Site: brandenburg
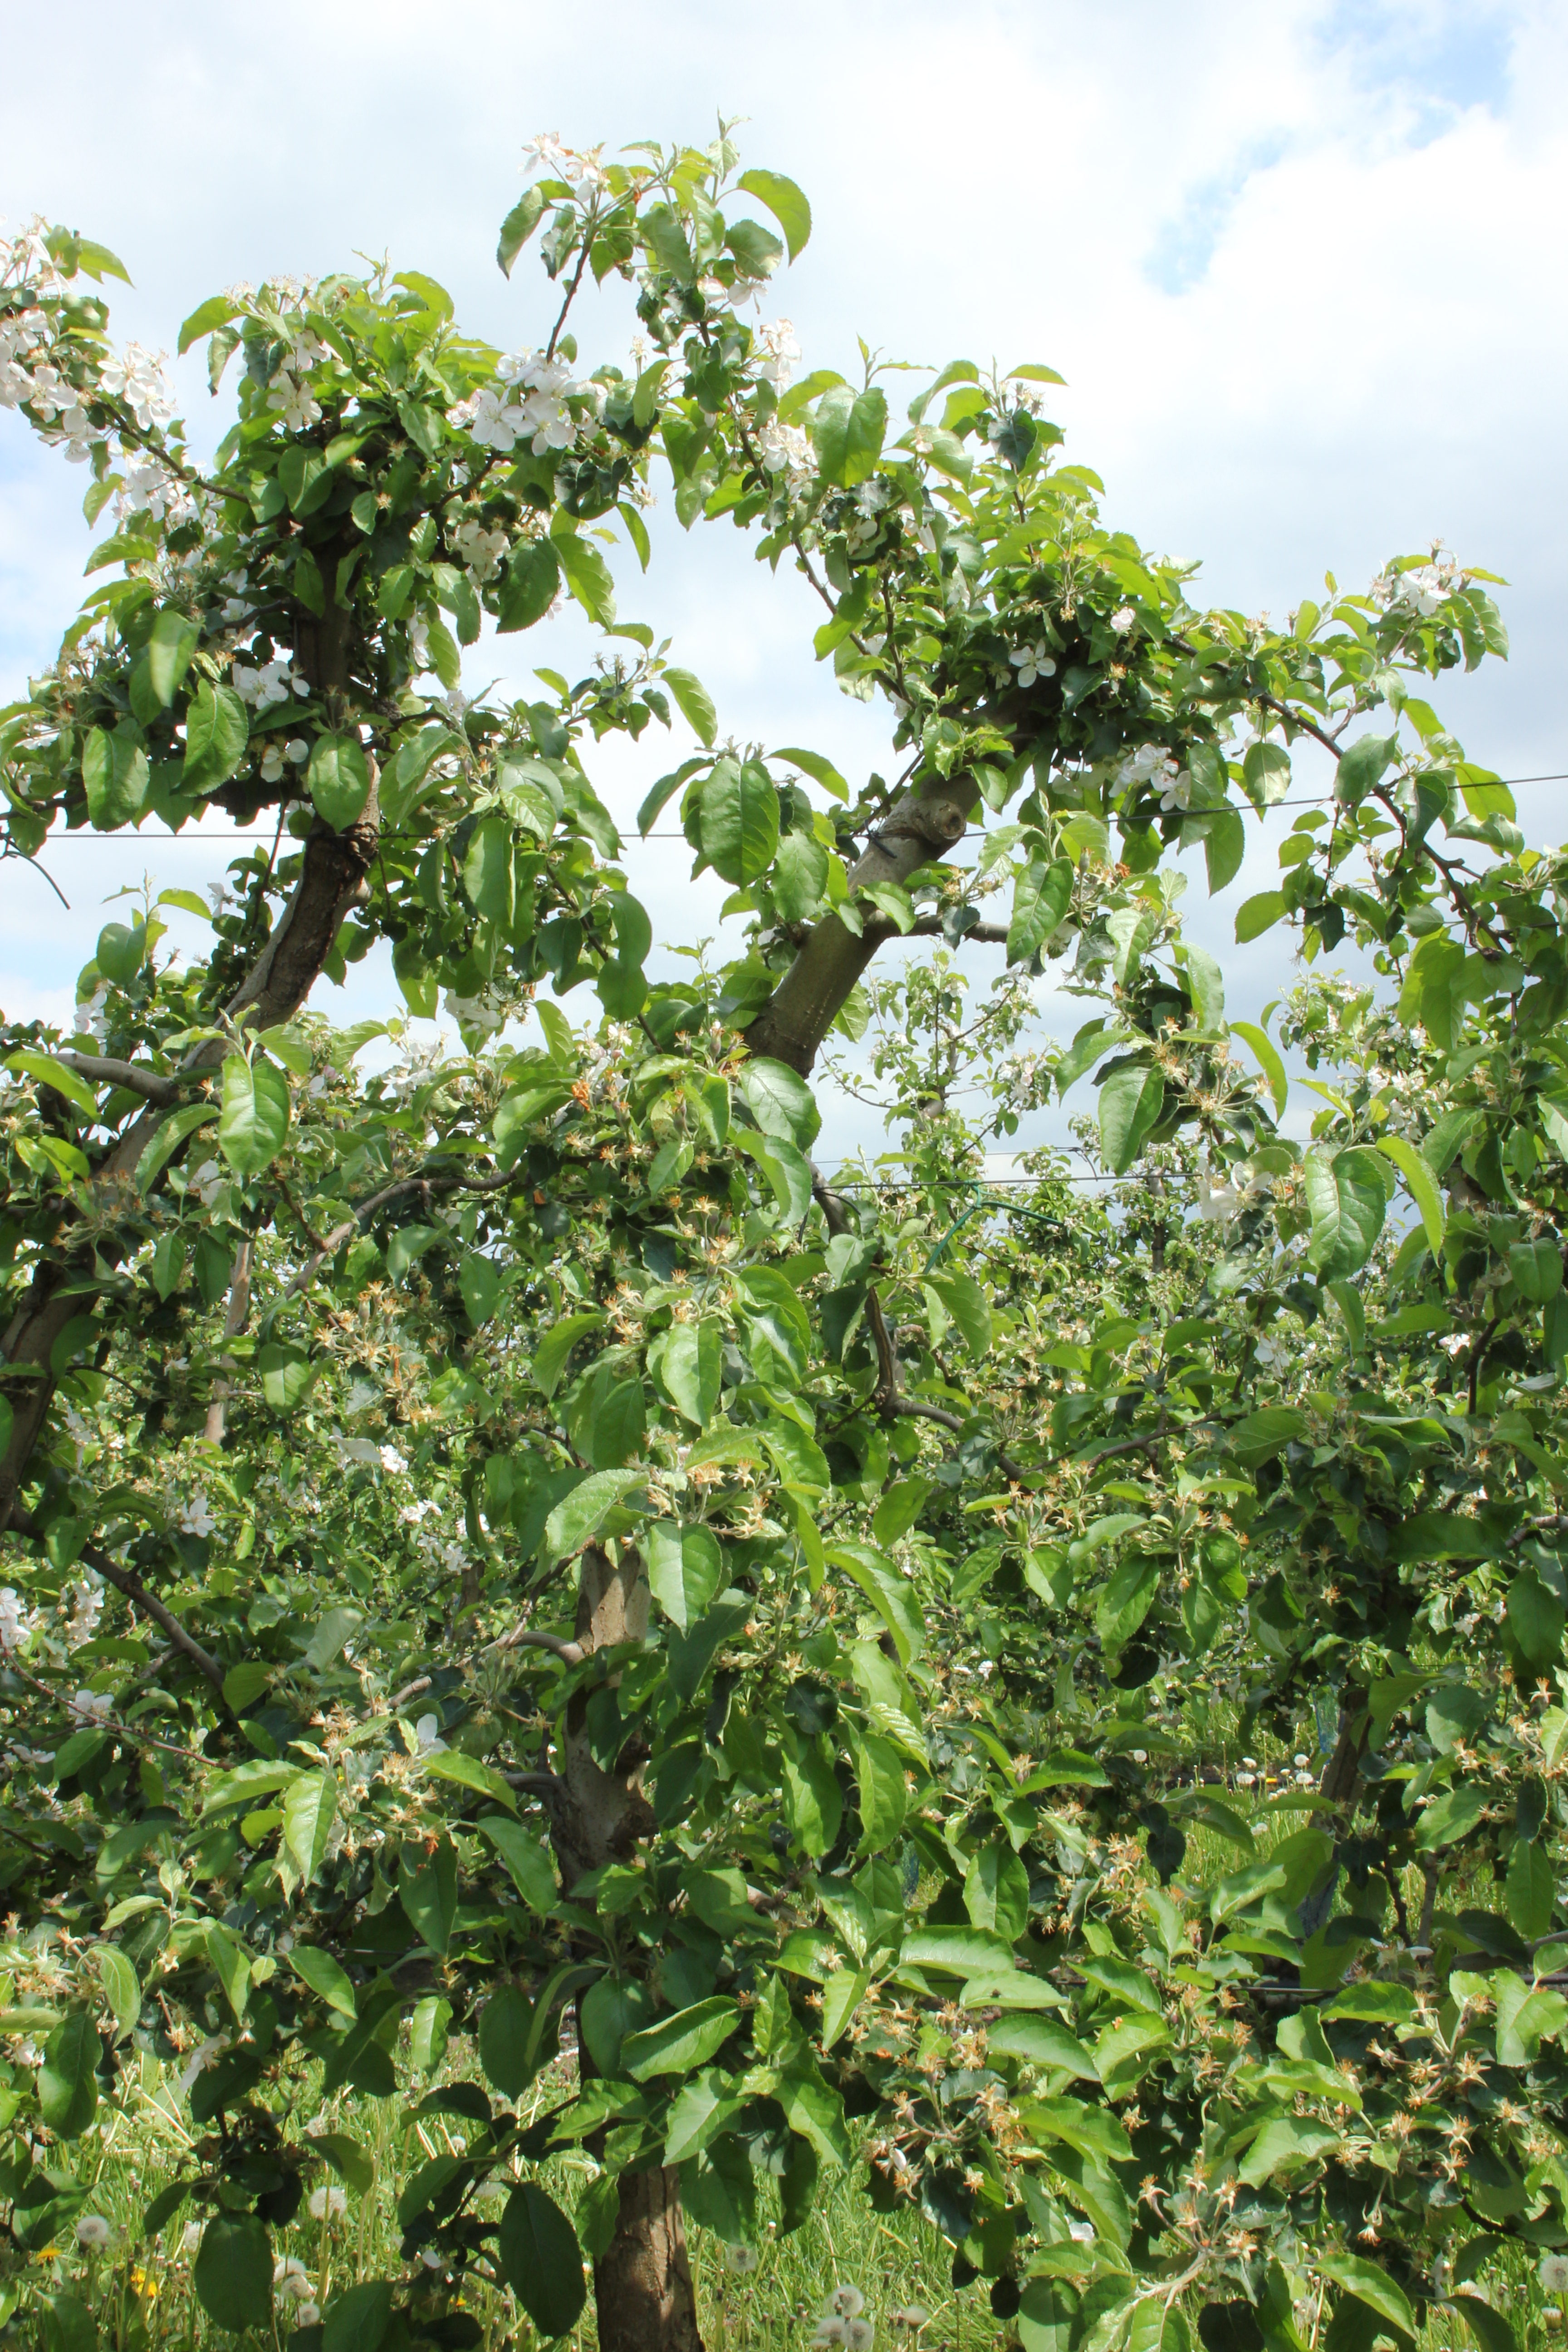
Growth stage (BBCH 67): Flowering